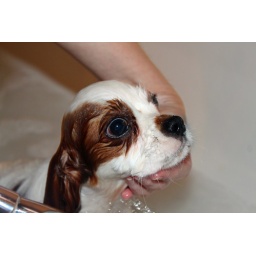
Sophie's weekly bath time. She goes crazy after wards running around all over the place. So cute to watch.